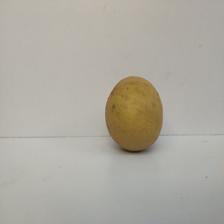
Size: Large